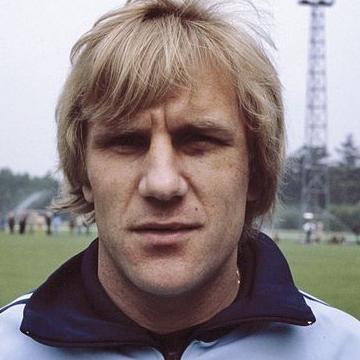
Age: 29